Robert Mugabe

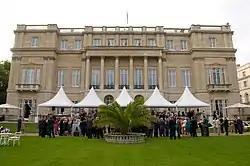
Lancaster House in London's St James's district

Mugabe focused on the propaganda war, making regular speeches and radio broadcasts. In these, he presented himself as a Marxist-Leninist, speaking warmly of Marxist-Leninist revolutionaries like Vladimir Lenin, Joseph Stalin, and Fidel Castro. Despite his Marxist views, Mugabe's meetings with Soviet representatives were unproductive, for they insisted on Nkomo's leadership of the revolutionary struggle. His relationship with the People's Republic of China was far warmer, as the Chinese Maoist government supplied ZANLA with armaments without any conditions. He also sought support from Western nations, visiting Western embassies in Mozambique, and travelled to both Western states like Italy and Switzerland and Marxist-governed states like the Soviet Union, China, North Korea, Vietnam, and Cuba.